Vanesa Agović

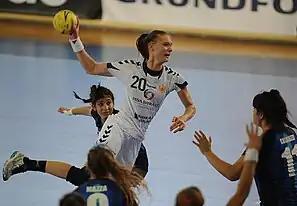

Agović has played for the Montenegro national team, in 2012 at under-14 level, in 2013 at under-16, where they finished in 5th place at the European championship in Poland and 1st place at the Mediterranean Games held in Montenegro, in 2014 at the under-16 World Championship in Macedonia, where they were 4th, in 2015 at under-18, and in 2018 for the senior team in Tarragona, Spain), where they finished 2nd.